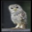
Label: bird